Renault Sport Trophy

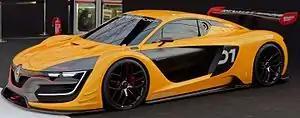
Renault Sport R.S. 01, the car used in the series

The car is driven by a professional-gentleman driver combination. Professional drivers compete for the Elite (or PRO) class championship and gentlemen for the Prestige (or AM) class. , the race weekend consists of one 60-minute/90-minute (plus one lap) race called "endurance", where the two drivers of each car participate, and two 25-minute races (one for the Elite-class driver and other for the Prestige-class driver). There are separate qualifying sessions for Elite and Prestige to determine the grid order in the short races, and the endurance grid order is determined by a system that uses a mix of Elite and Prestige qualifying results.